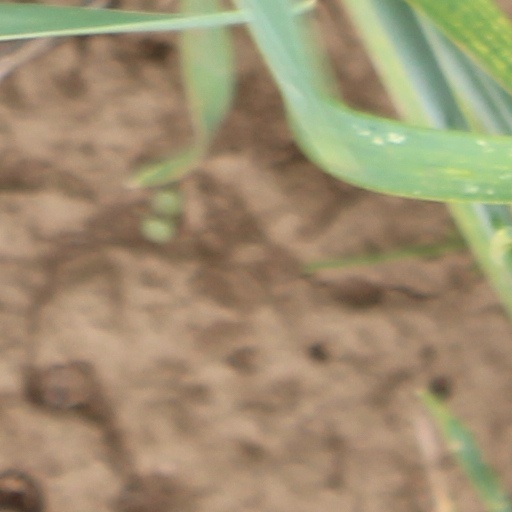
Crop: wheat